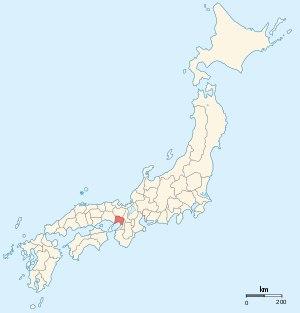
La province de Settsu, ou province de Tsu, ou encore Sesshū, était une province japonaise qui correspond, au XXᵉ siècle, à la partie est de la préfecture de Hyōgo et à la partie nord de la préfecture d'Osaka.